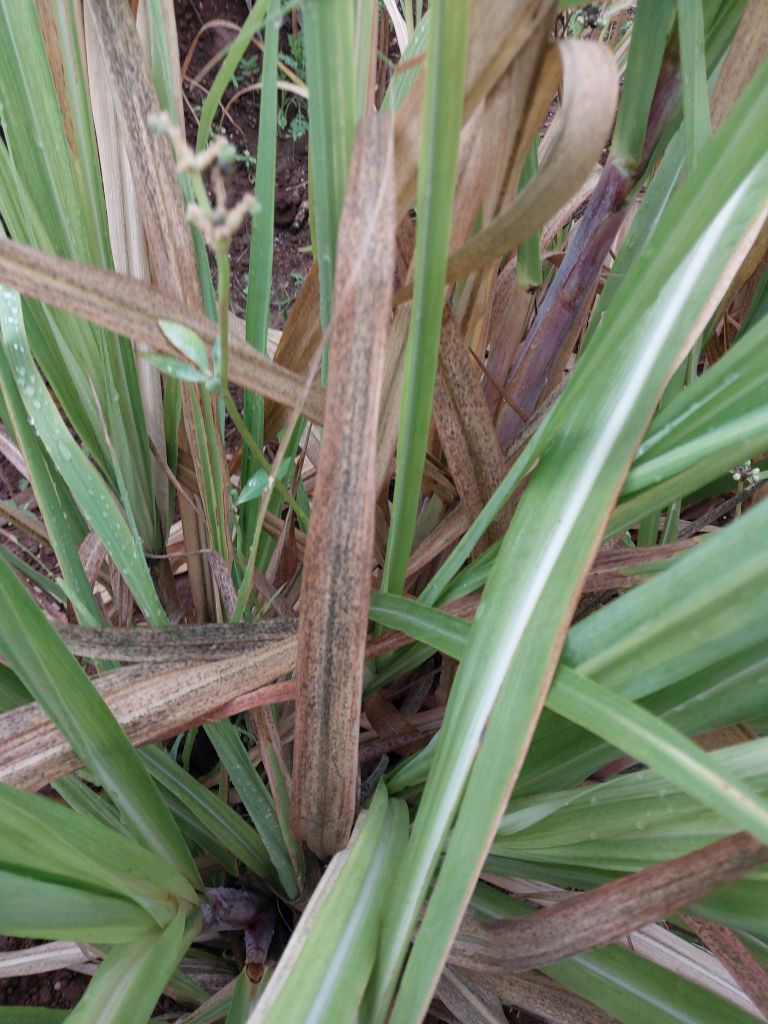
Label: BrownRust